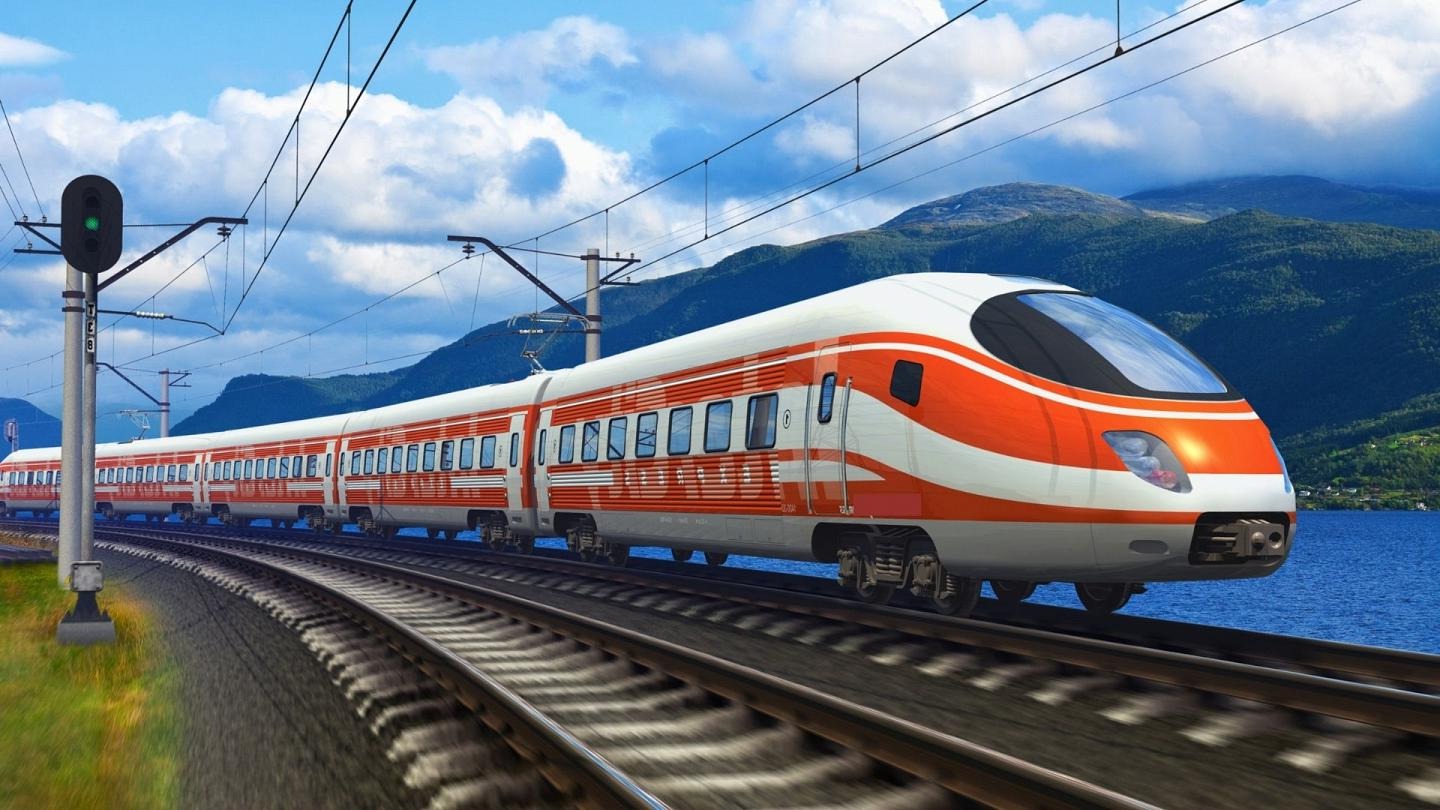
Vehicle type: Trains